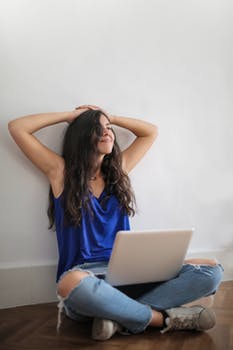
Label: No Watermark